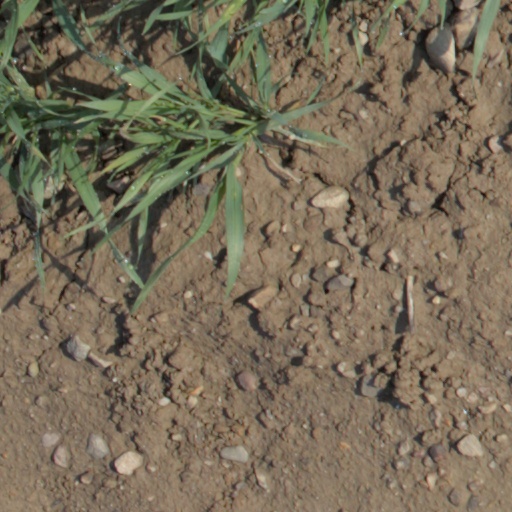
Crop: wheat